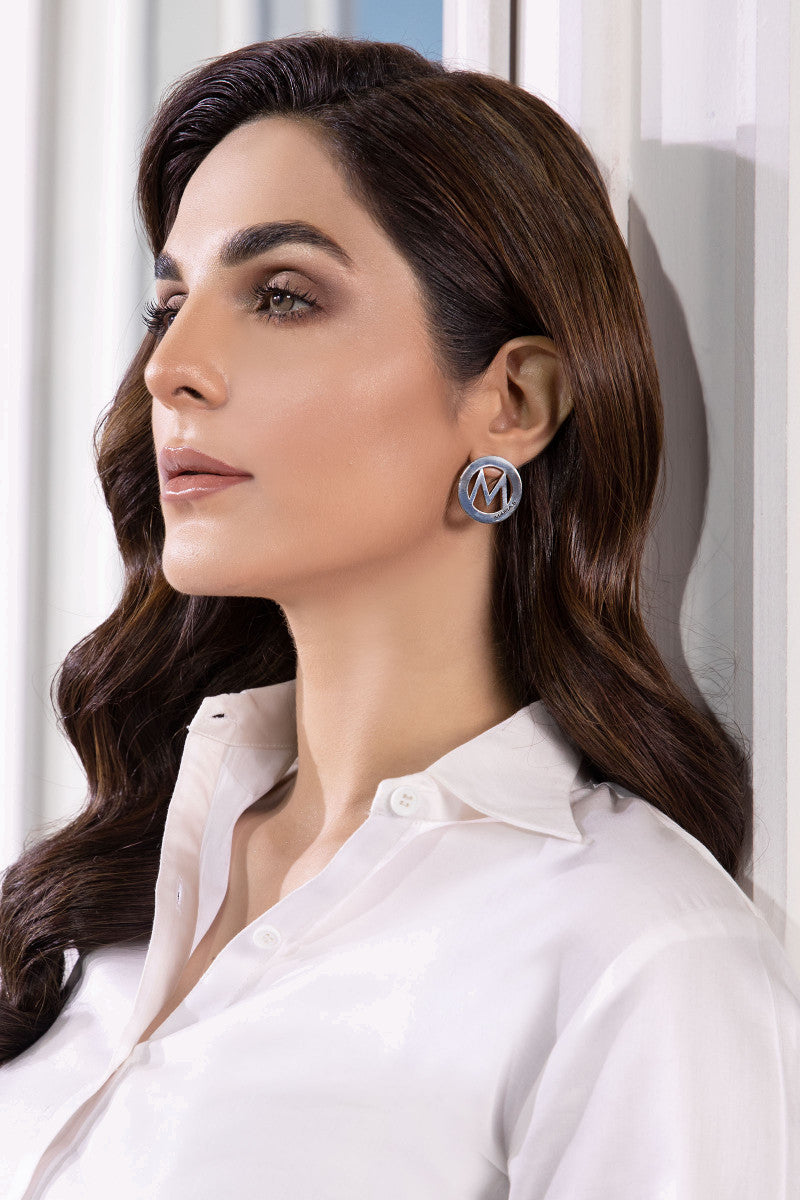
blue silver kareena kapoor ear